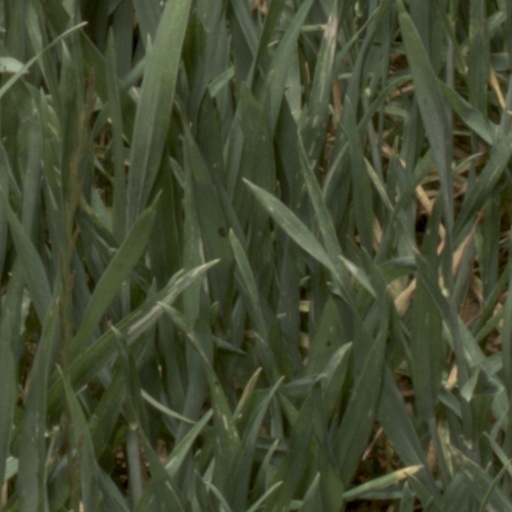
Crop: wheat